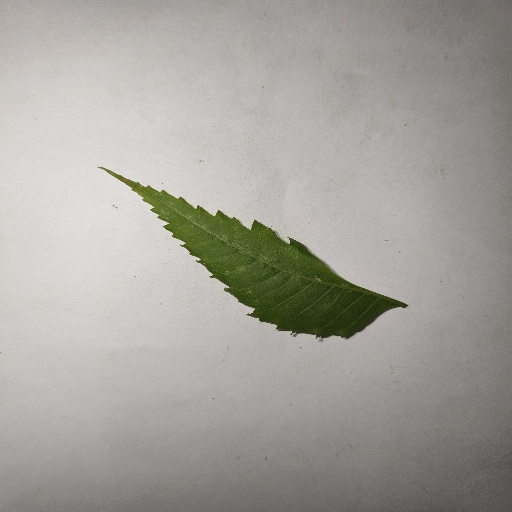
Species: Neem
Leaf condition: Healthy Leaf